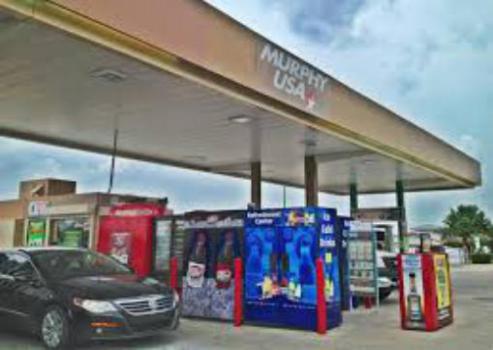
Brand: murphyusa
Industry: Others